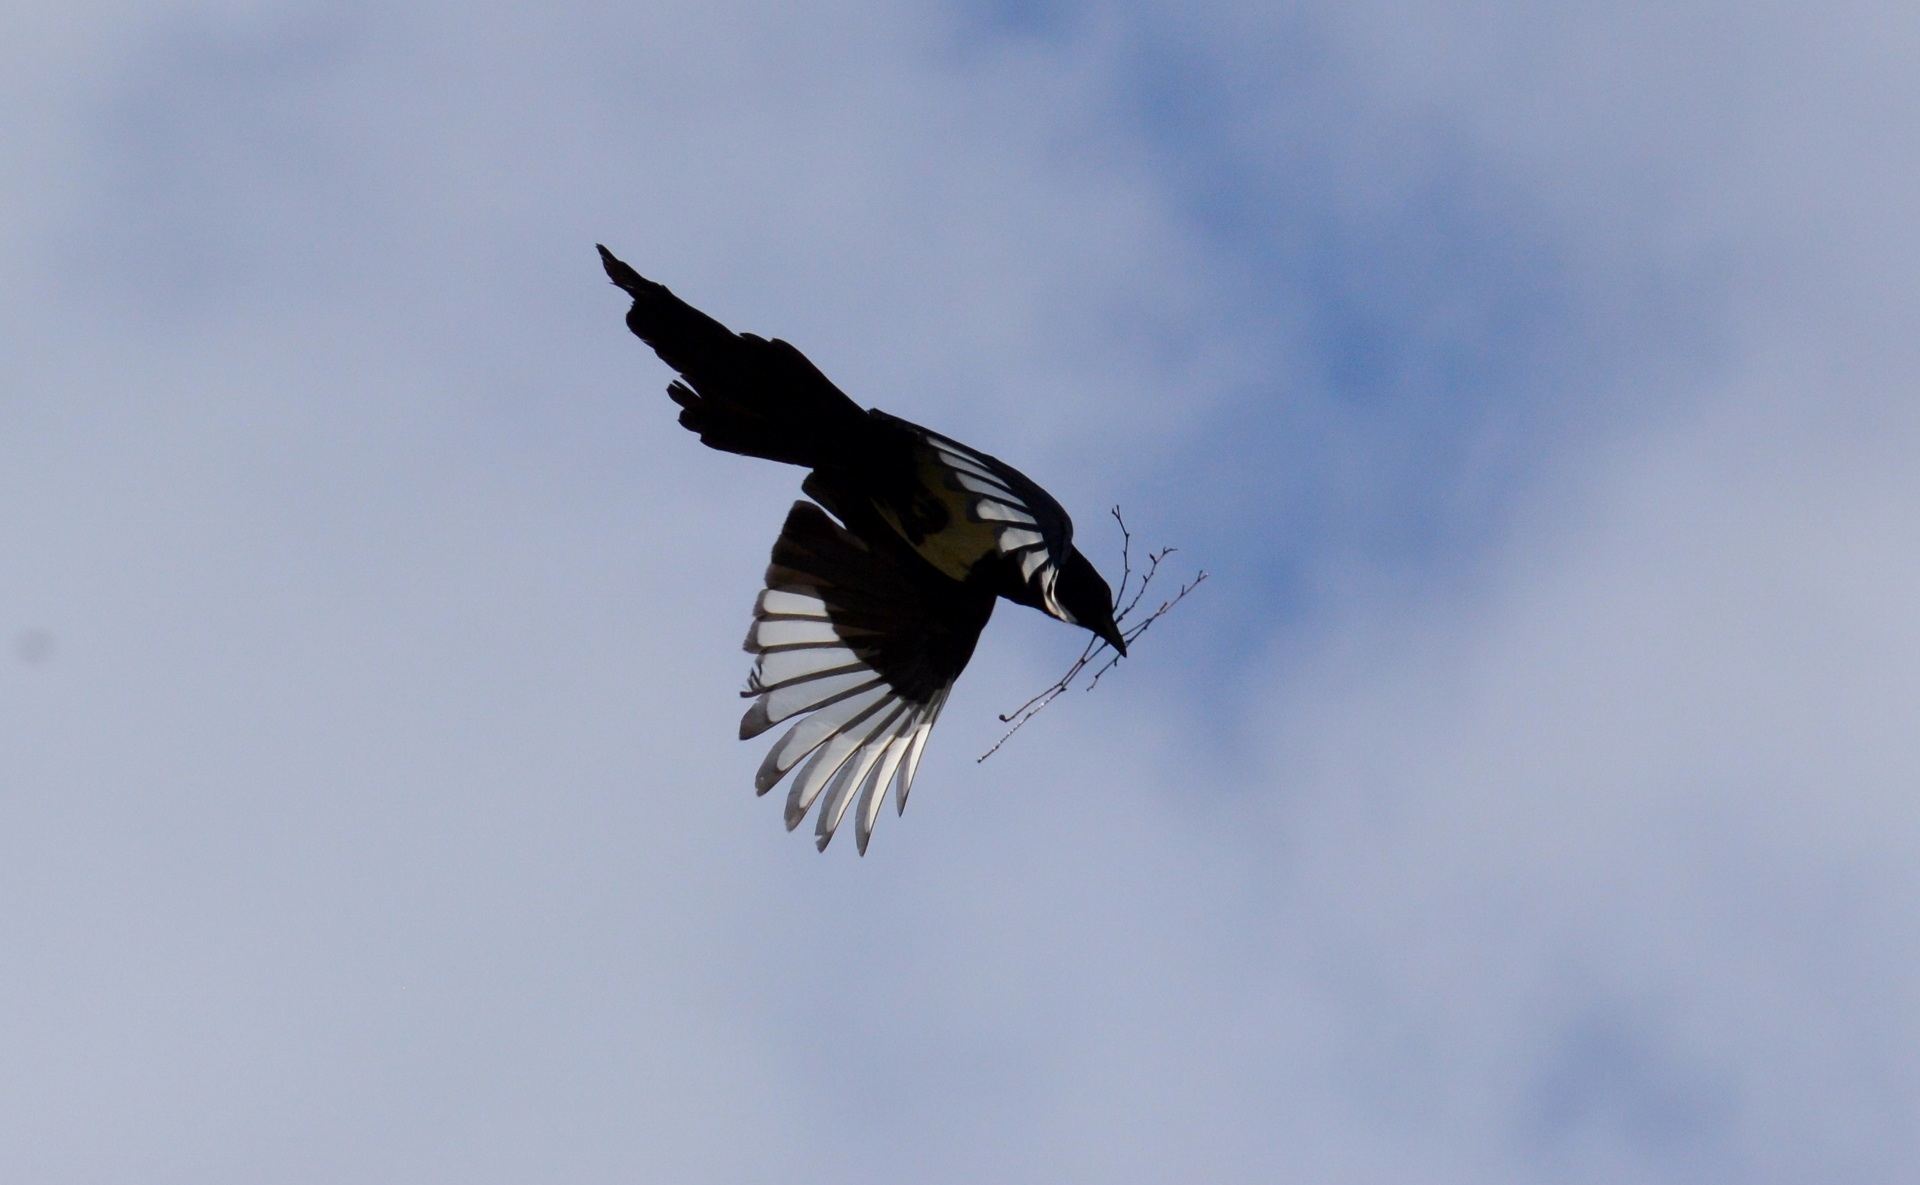
nature, bird, wing, animal, fly, flight, blue, feather, blue sky, raven bird, elster, atmosphere of earth, perching bird